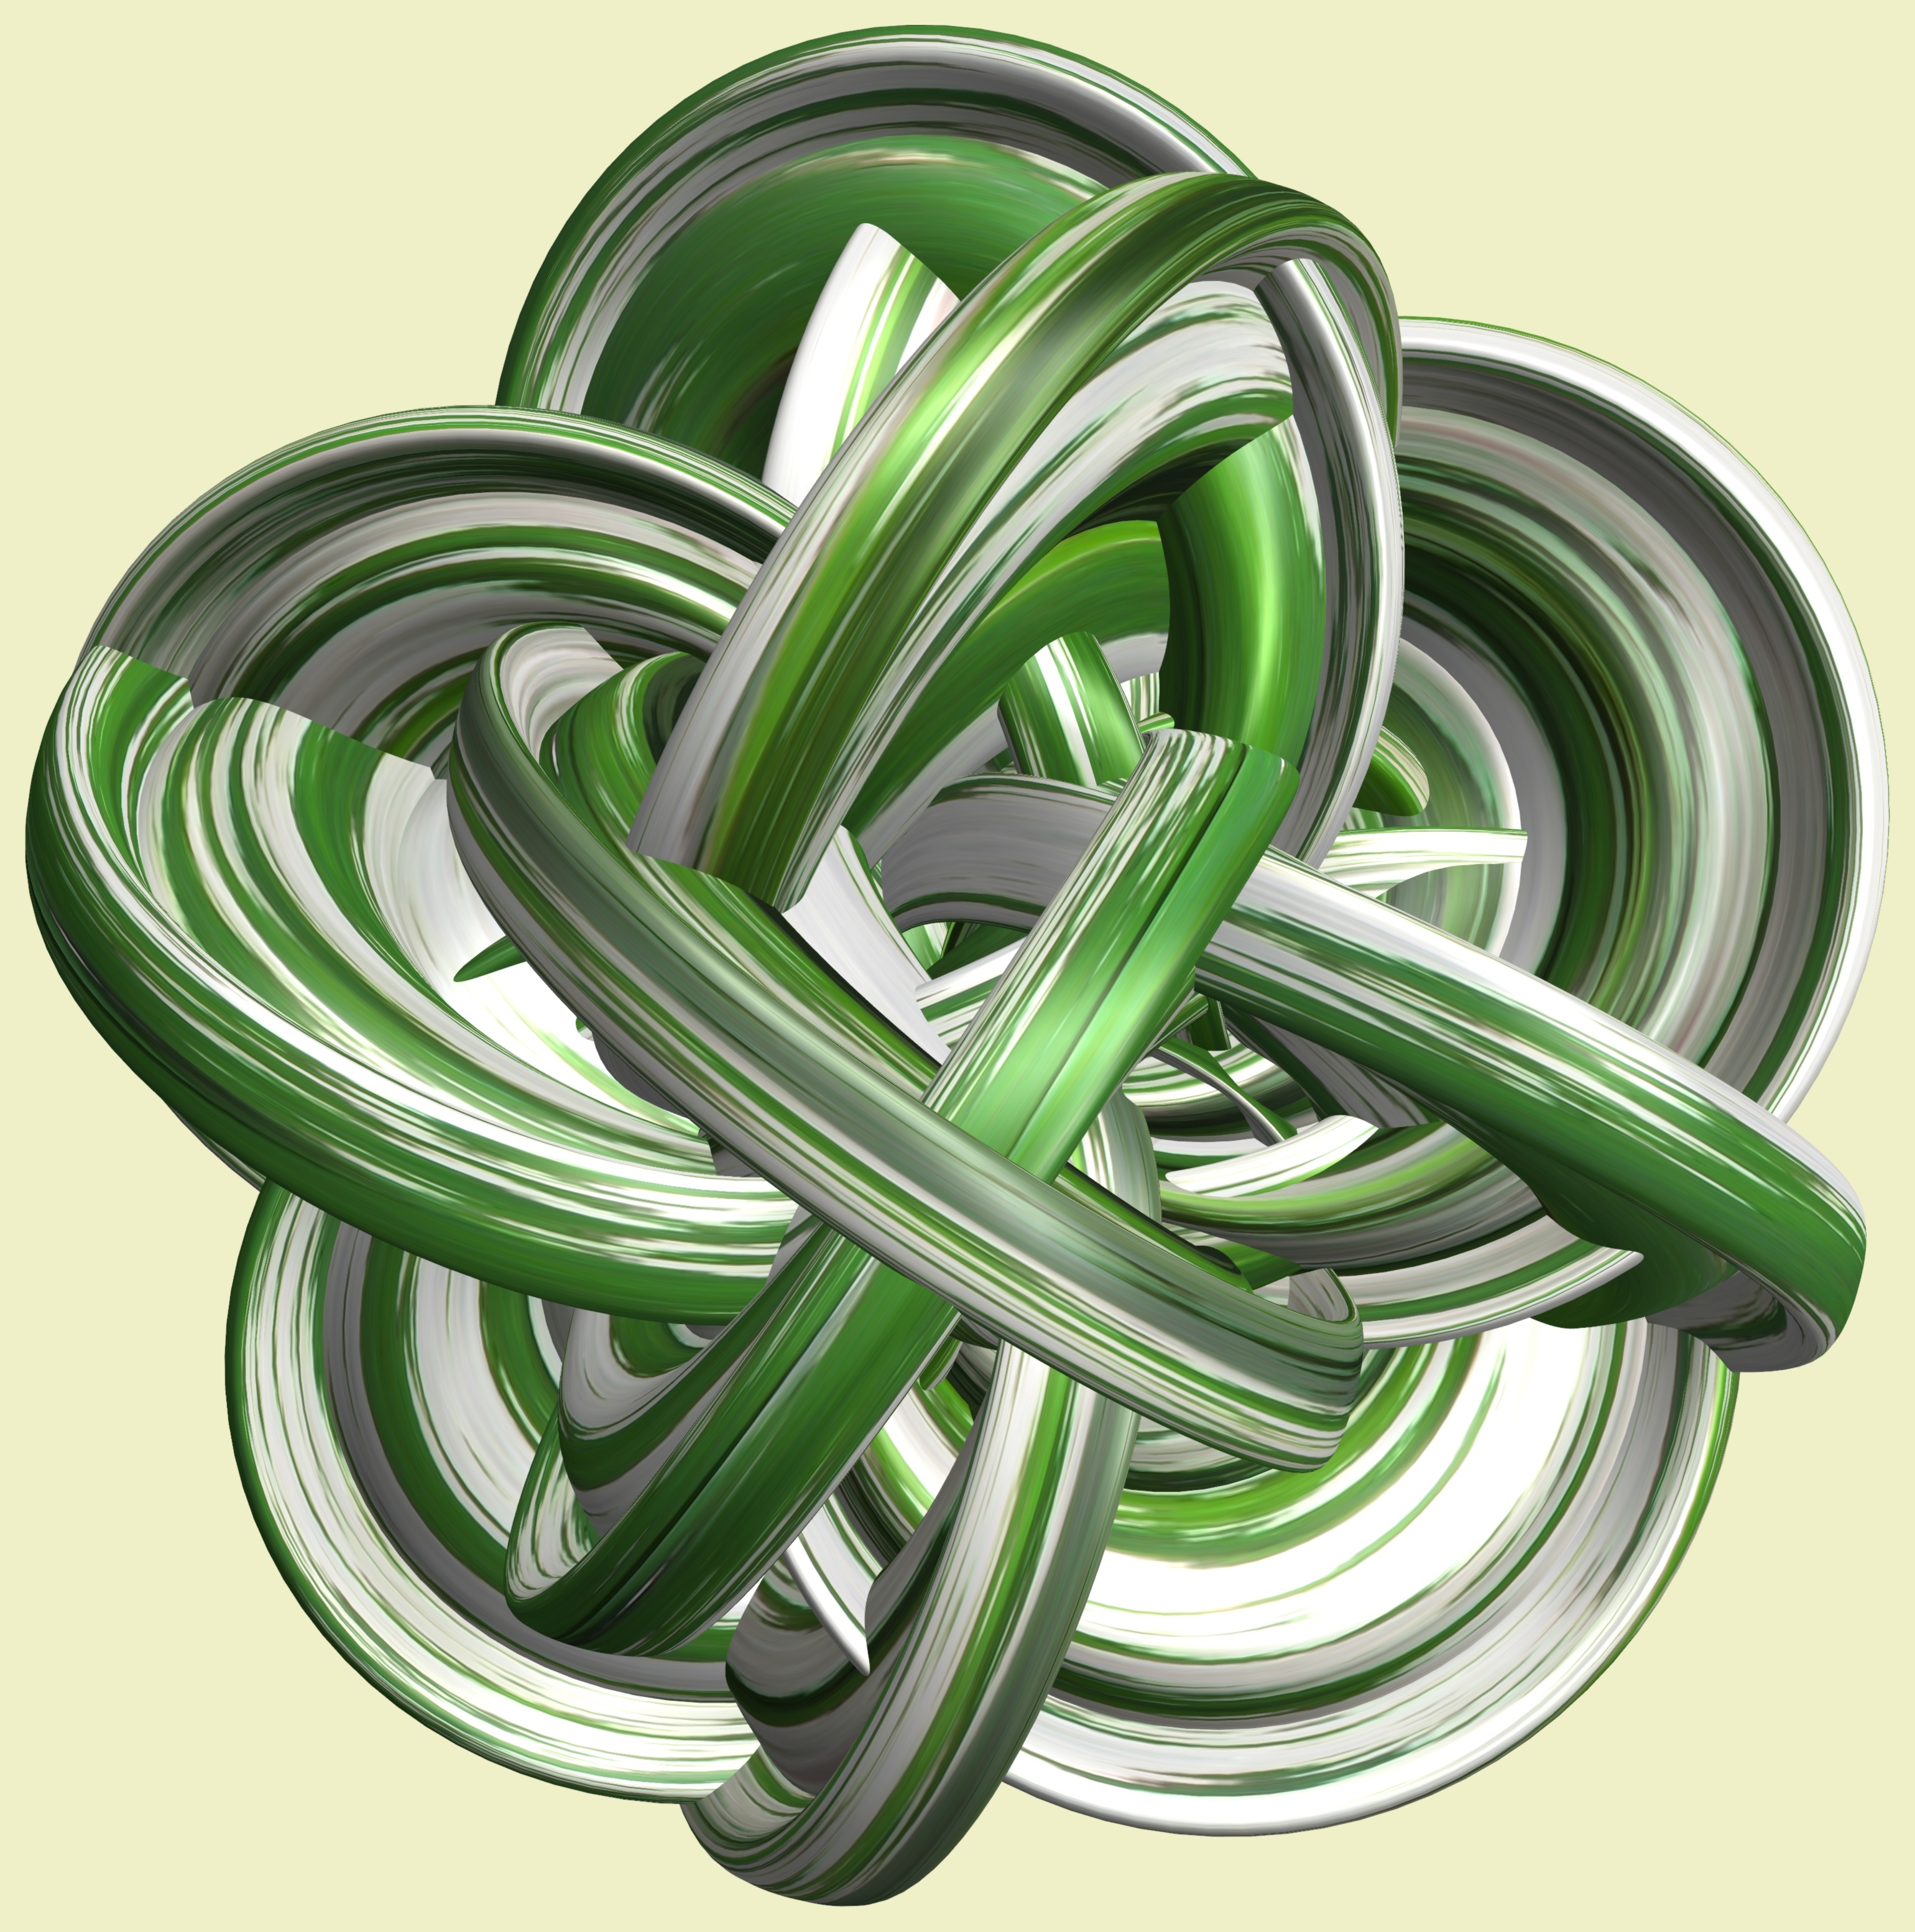
structure, wheel, texture, spiral, pattern, line, green, circle, font, design, symmetry, 3d, graphic, knot, torus, mathematica, cg, parametricplot3d, code, program, algorithm, mapping